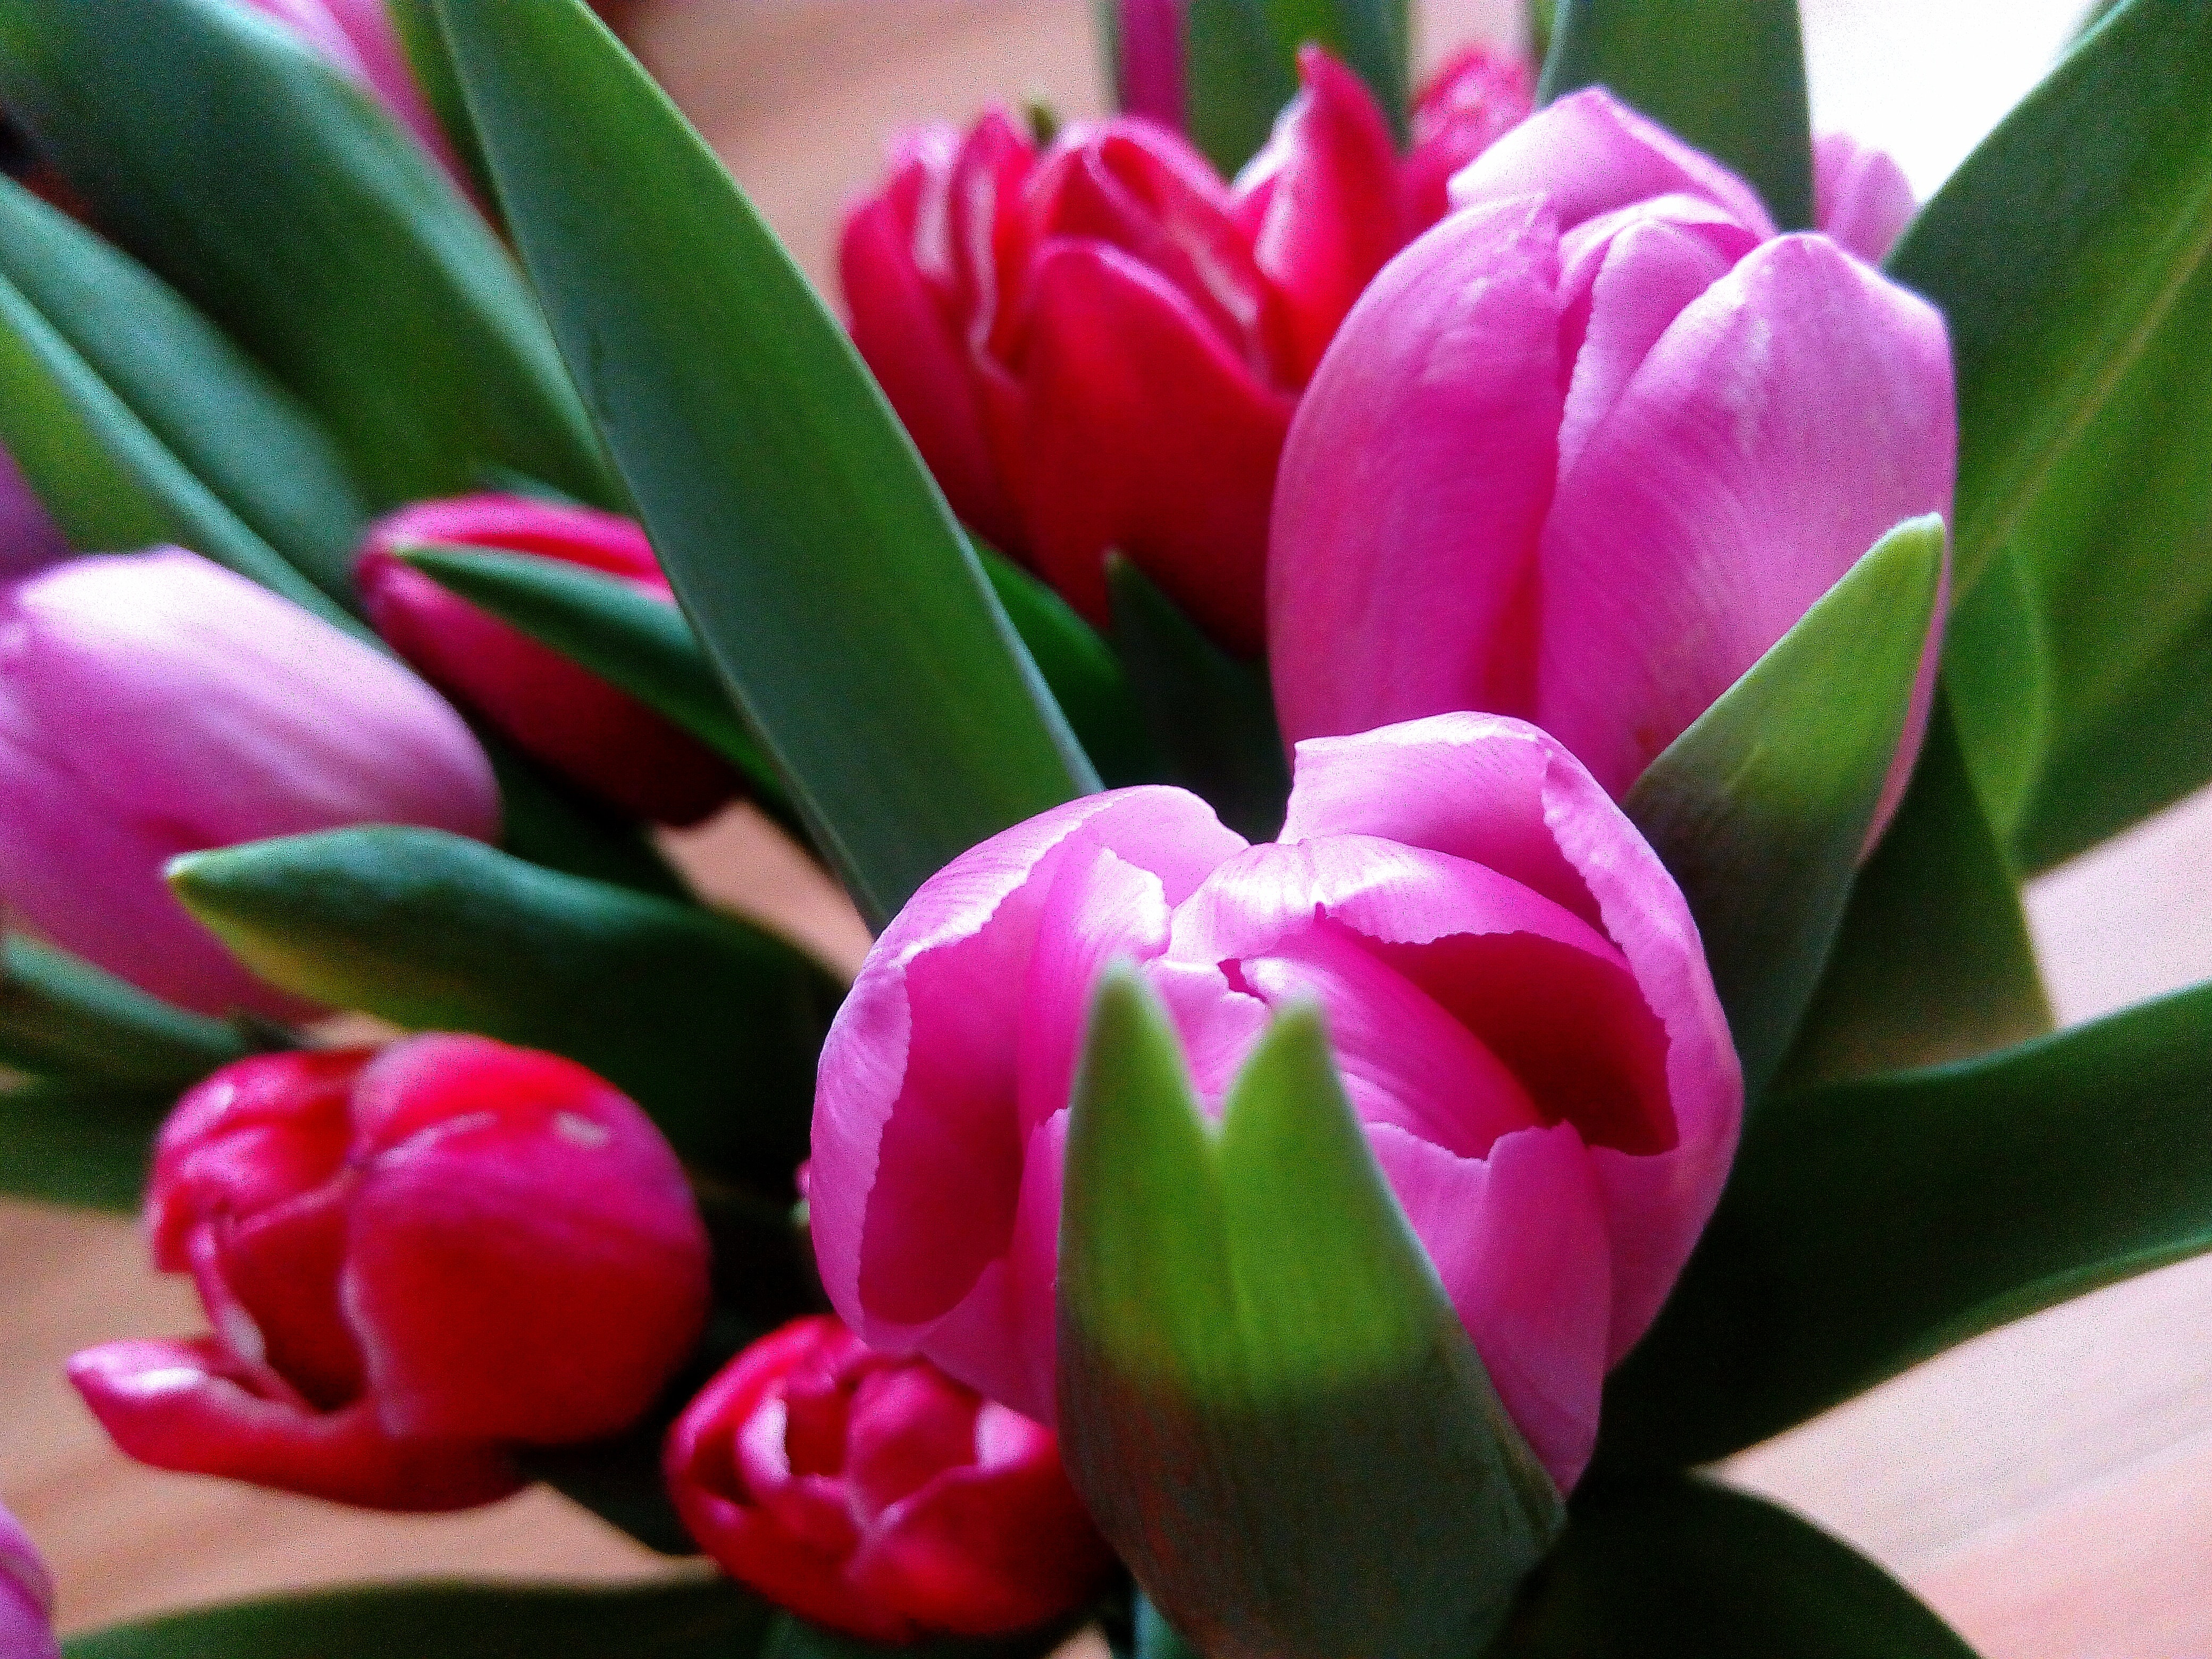
flower, flowering plant, petal, pink, tulip, tulipa humilis, plant, spring, botany, magenta, close up, lily family, bud, plant stem, still life, cut flowers, perennial plant, floristry